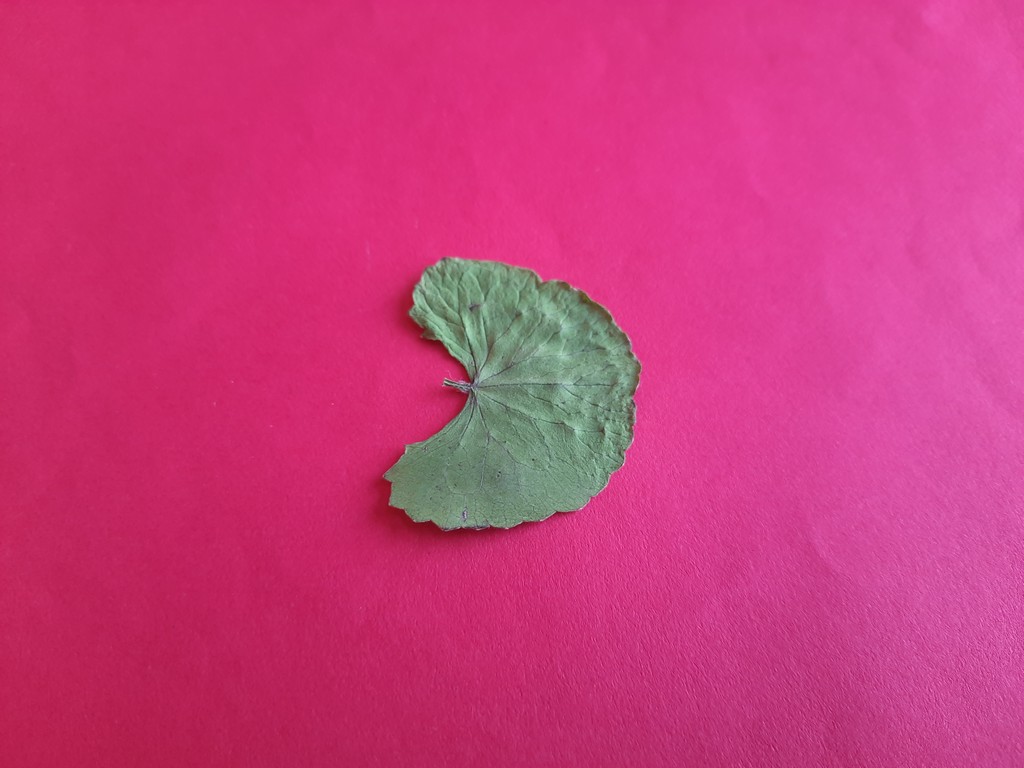
Label: Dried